Kiyo Takamine and Zatch Bell

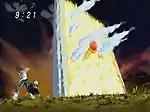
Zatch's second spell, "Rashield", reflecting an attack in the third episode.

Zatch's primary offense at first is the spell , which causes him to fire lightning from his mouth. During the course of the series, more powerful variations of Zaker are used in the order of , , and . Zatch's most powerful spell is which conjures a giant electrical dragon. He later gains varieties of "Bao Zakeruga" such as which conjures a giant claw which conjures a serpentine "Bao Zakeruga" which attacks by shooting its scales, and , a manifestation of electricity in the form of a giant Lernaean Hydra.